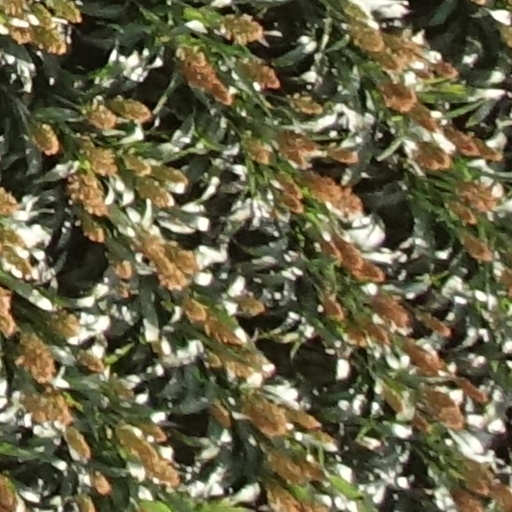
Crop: sorghum